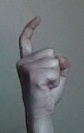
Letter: ra